Walter's Mill Bridge

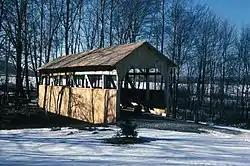

The Walter's Mill Bridge is a historic covered bridge in Somerset Township, Somerset County, Pennsylvania. It was built in 1830, and is a Burr truss bridge, with vertical plank siding and a tin covered gable roof. The bridge crosses Haupt's Run. It is one of 10 covered bridges in Somerset County.